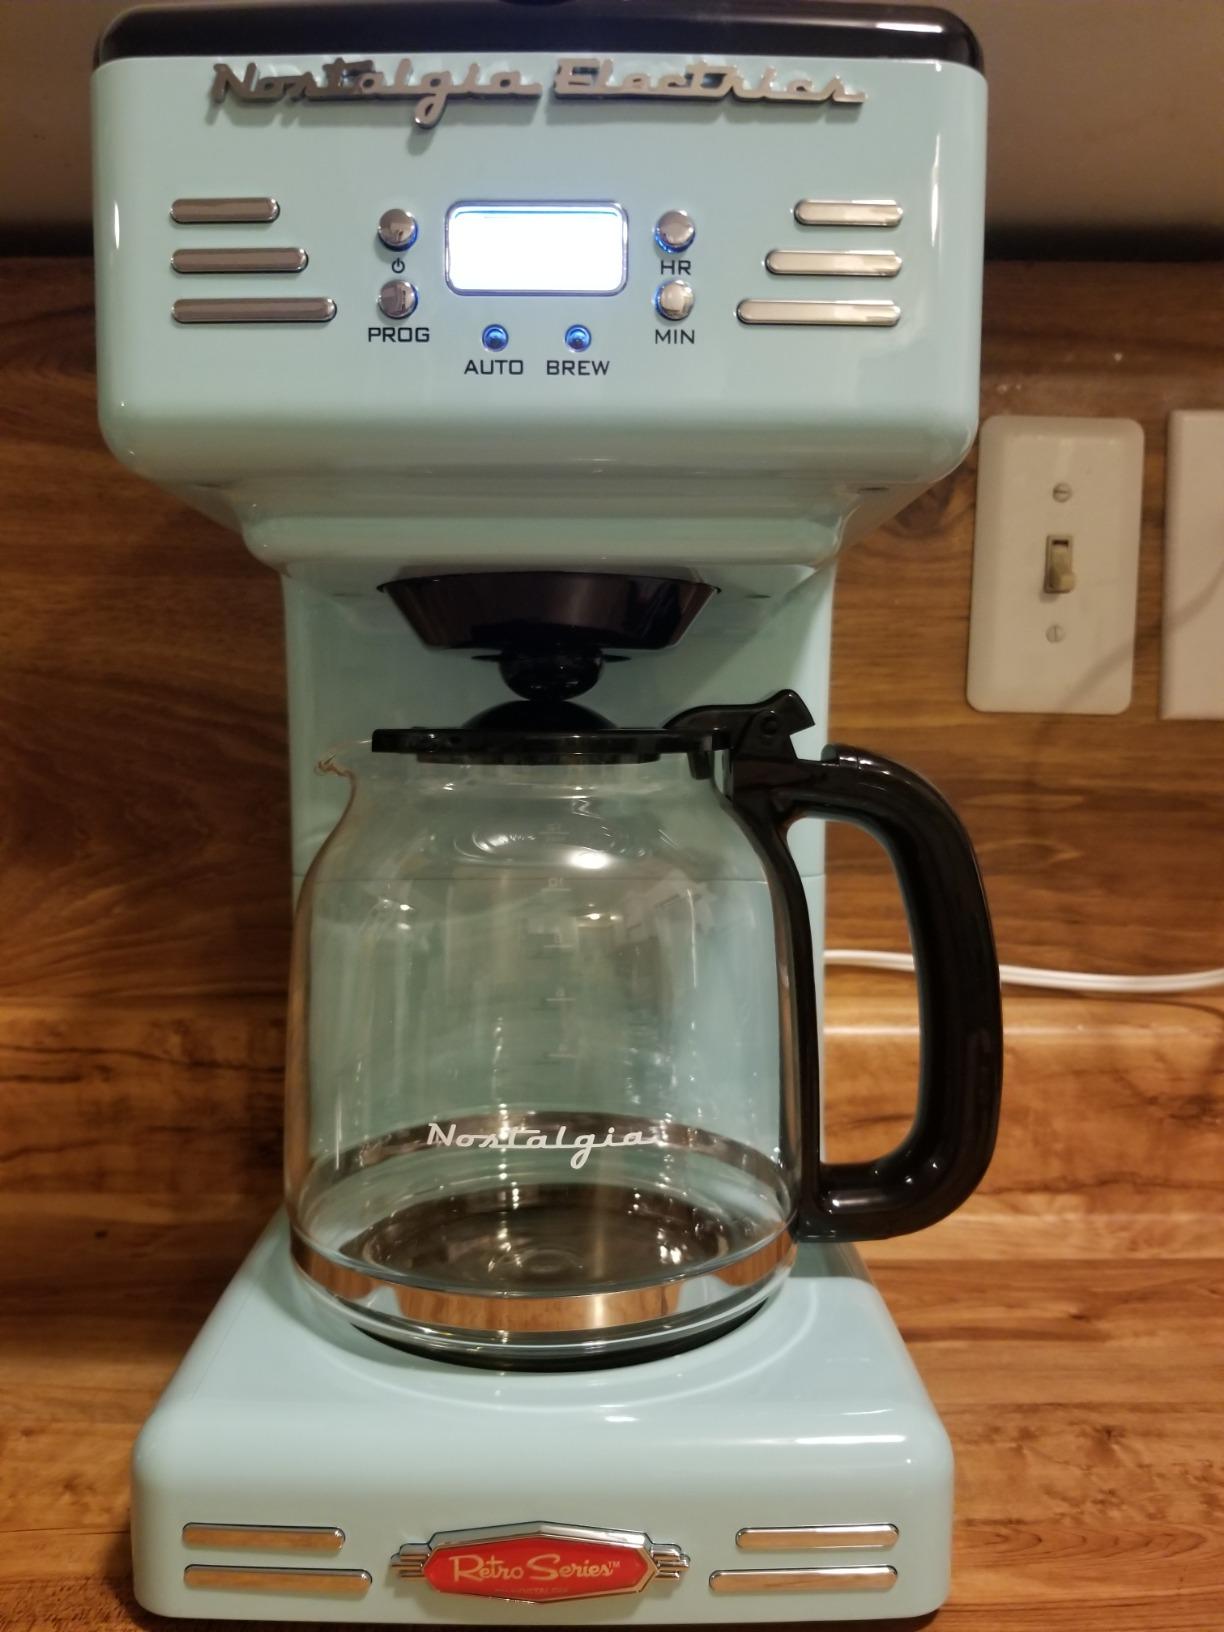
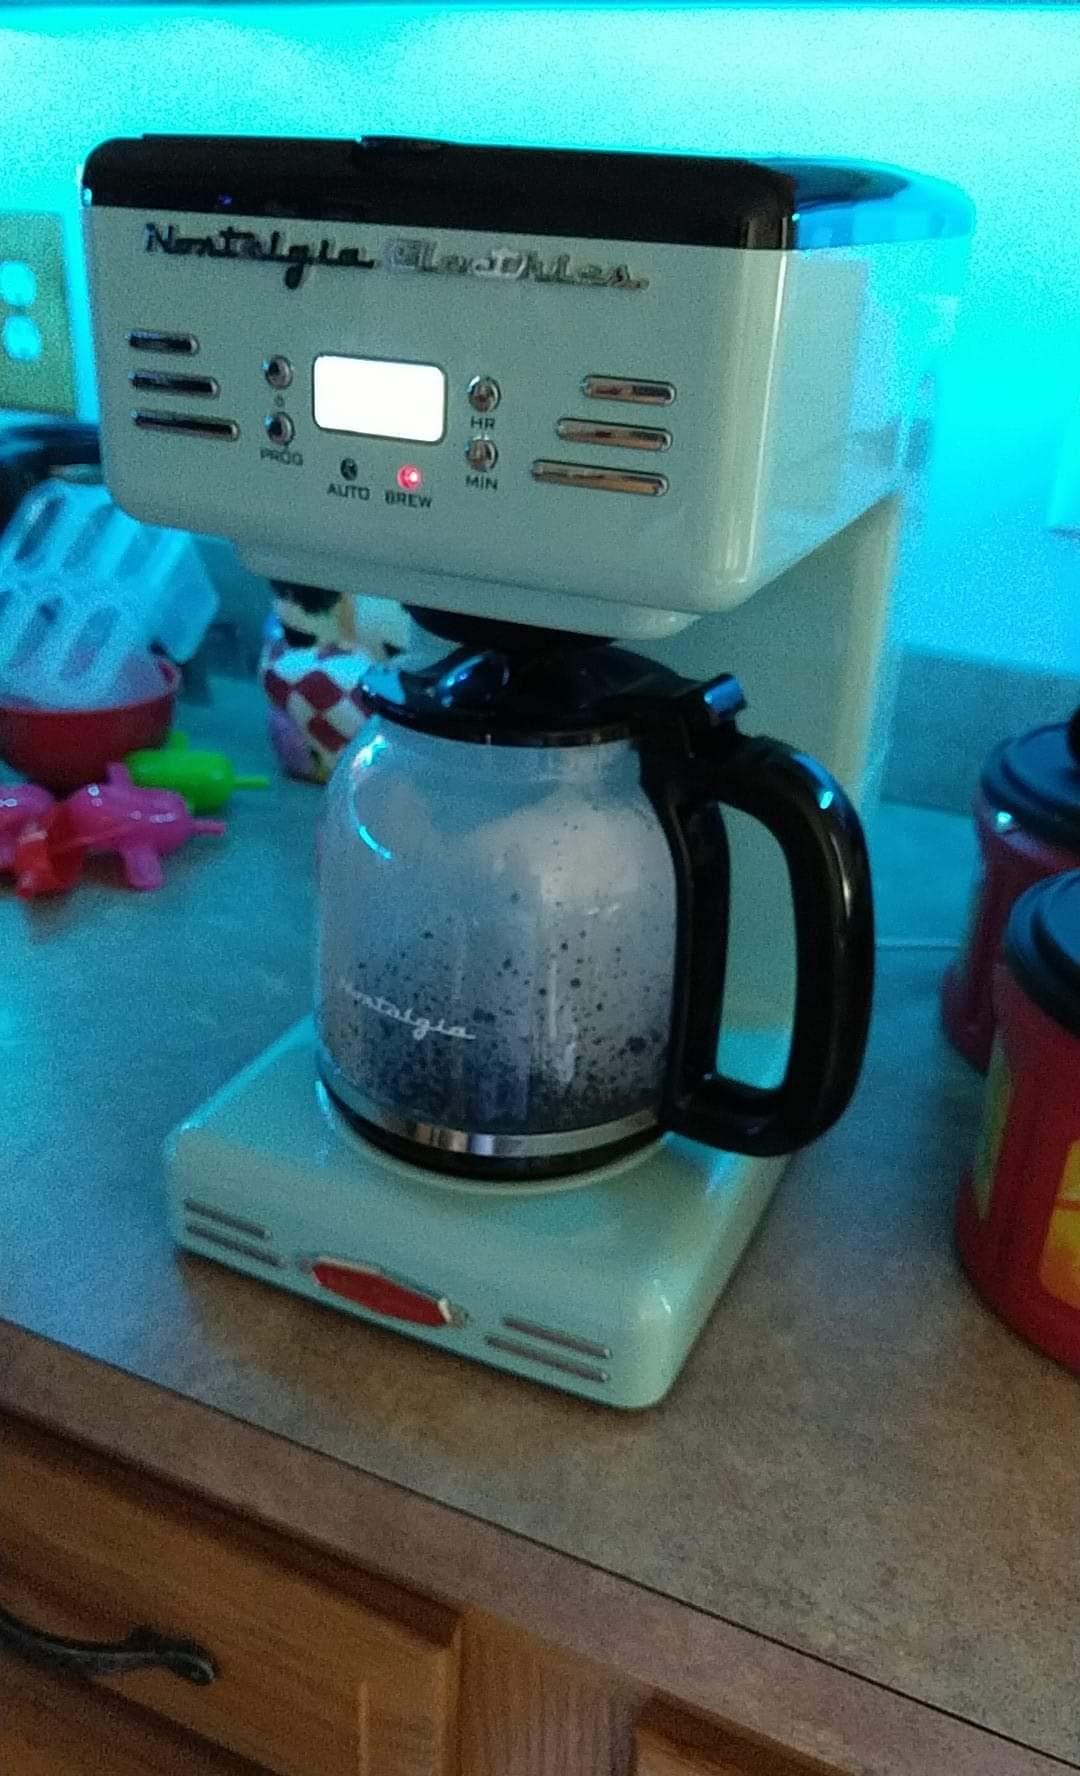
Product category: items_tea
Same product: yes